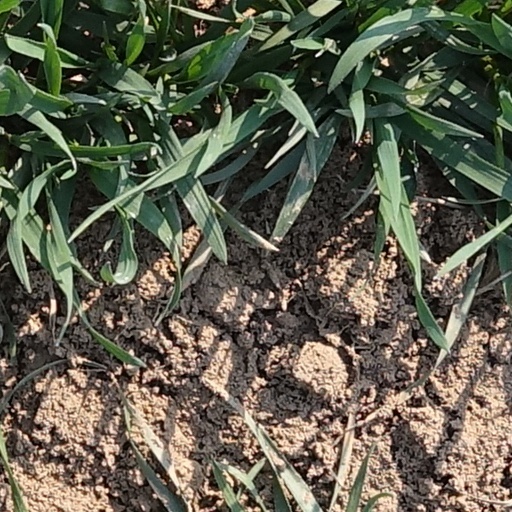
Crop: wheat